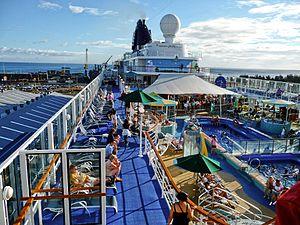
Le Pride of America est un navire de croisière, commandé par la compagnie American Classic Cruises dans le cadre du Project America et construit à partir de 2001 par les chantiers Ingalls Shipbuilding de Pascagoula. La compagnie envisage alors de l’exploiter sous le nom de Queen of the Americas, mais fait faillite pendant la construction et la coque est racheté par la Norwegian Cruise Line, qui la fait remorquer jusqu’aux chantiers Lloyd Werft de Bremerhaven afin d’y être complétée. Le navire coule dans ce second chantier lors d’une tempête, le 14 janvier 2004. Il est renfloué et la construction reprend. Il est finalement mis en service en juin 2005, assurant depuis des croisières à Hawaï.